Cranbrook Educational Community

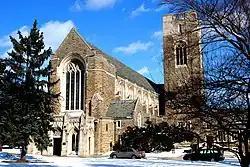
Christ Church Cranbrook (1925–1928), by architect Bertram Goodhue, with windows by Harry Wright Goodhue

Over the years, the Cranbrook School for Boys campus grew to include Stevens Hall, Page Hall, and Coulter Hall. While primarily functioning as only residential spaces, Page Hall featured a smoking lounge as well as a shooting range. Lerchen Gymnasium, Keppel Gymnasium, and Thompson Oval were also constructed on the campus. In the 1960s, Cranbrook School for Boys also constructed a state-of-the-art Science Building named the Gordon Science Center.